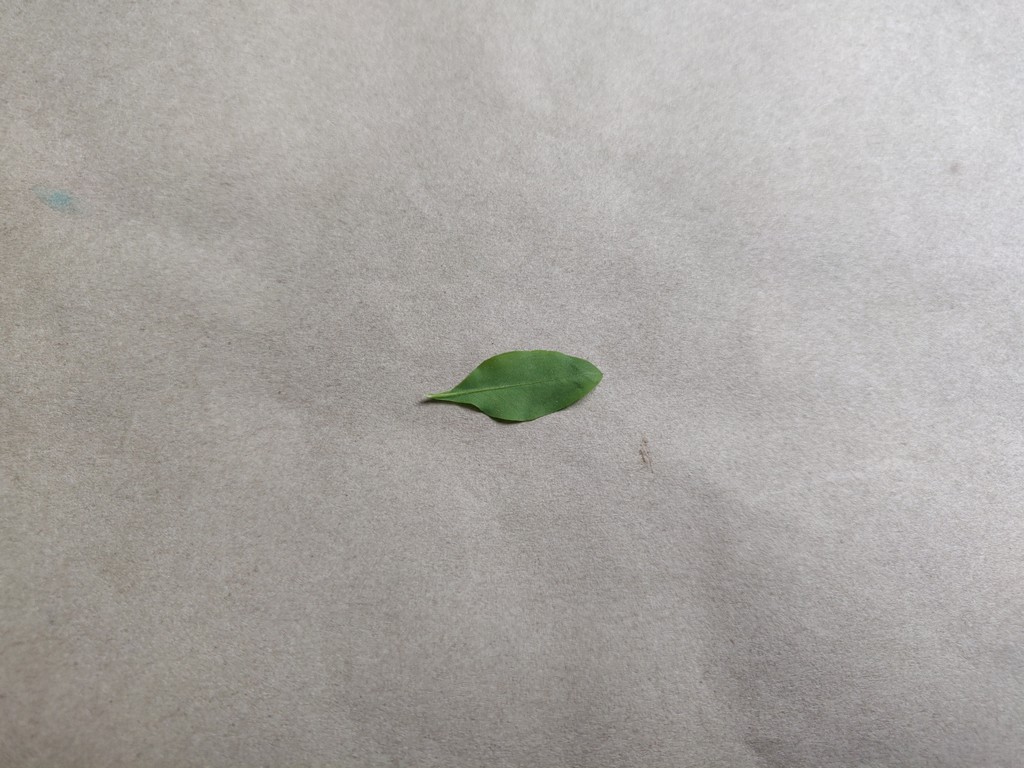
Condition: Healthy
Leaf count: single
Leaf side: back